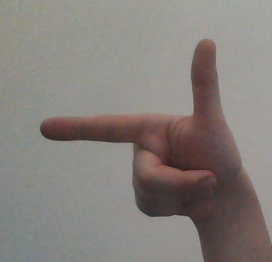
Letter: yaa